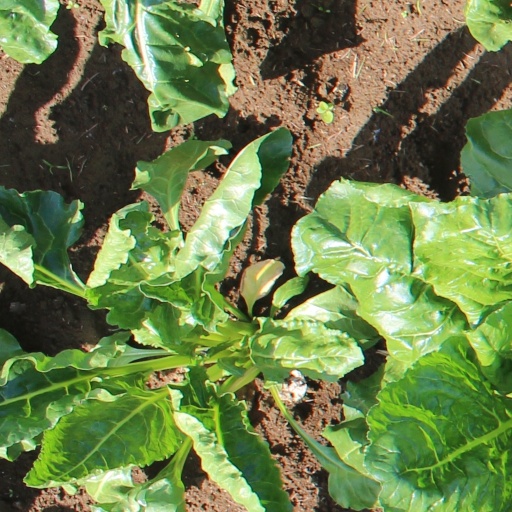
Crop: sugar beet